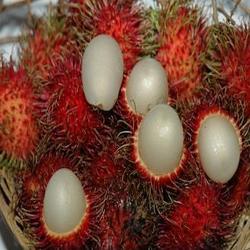
Label: Rambutan